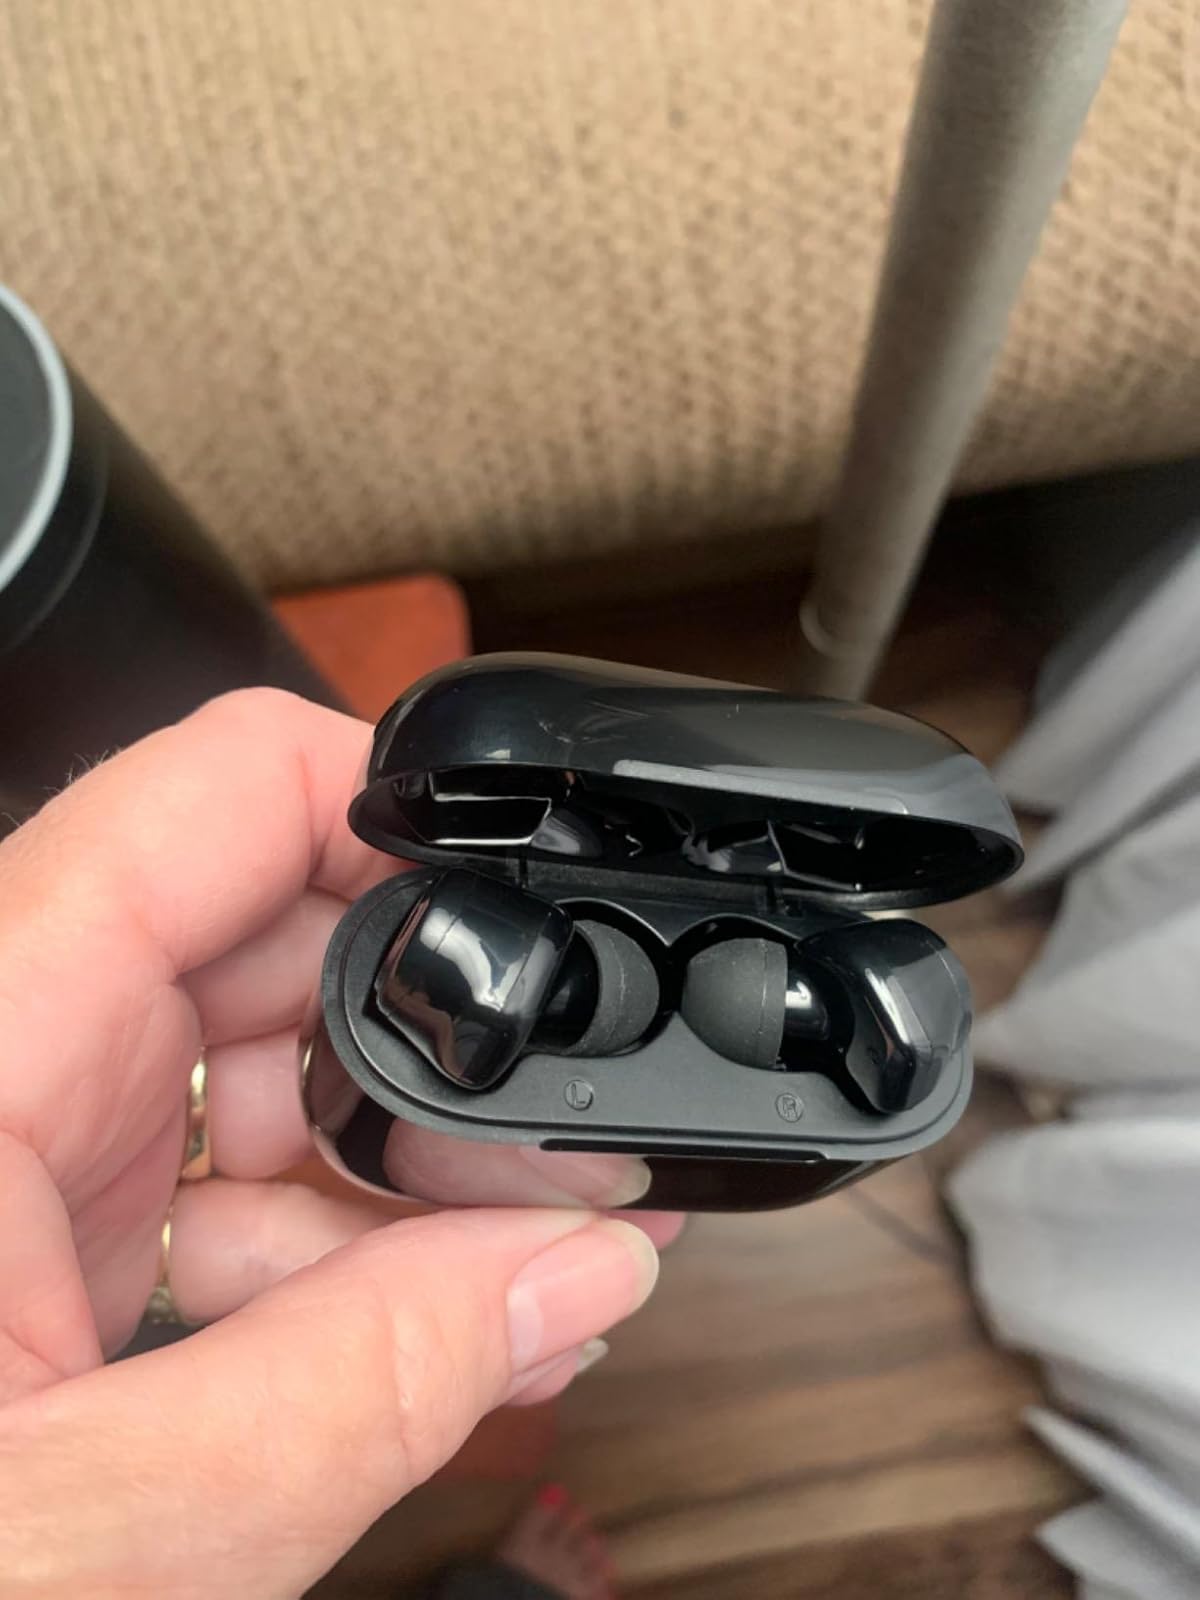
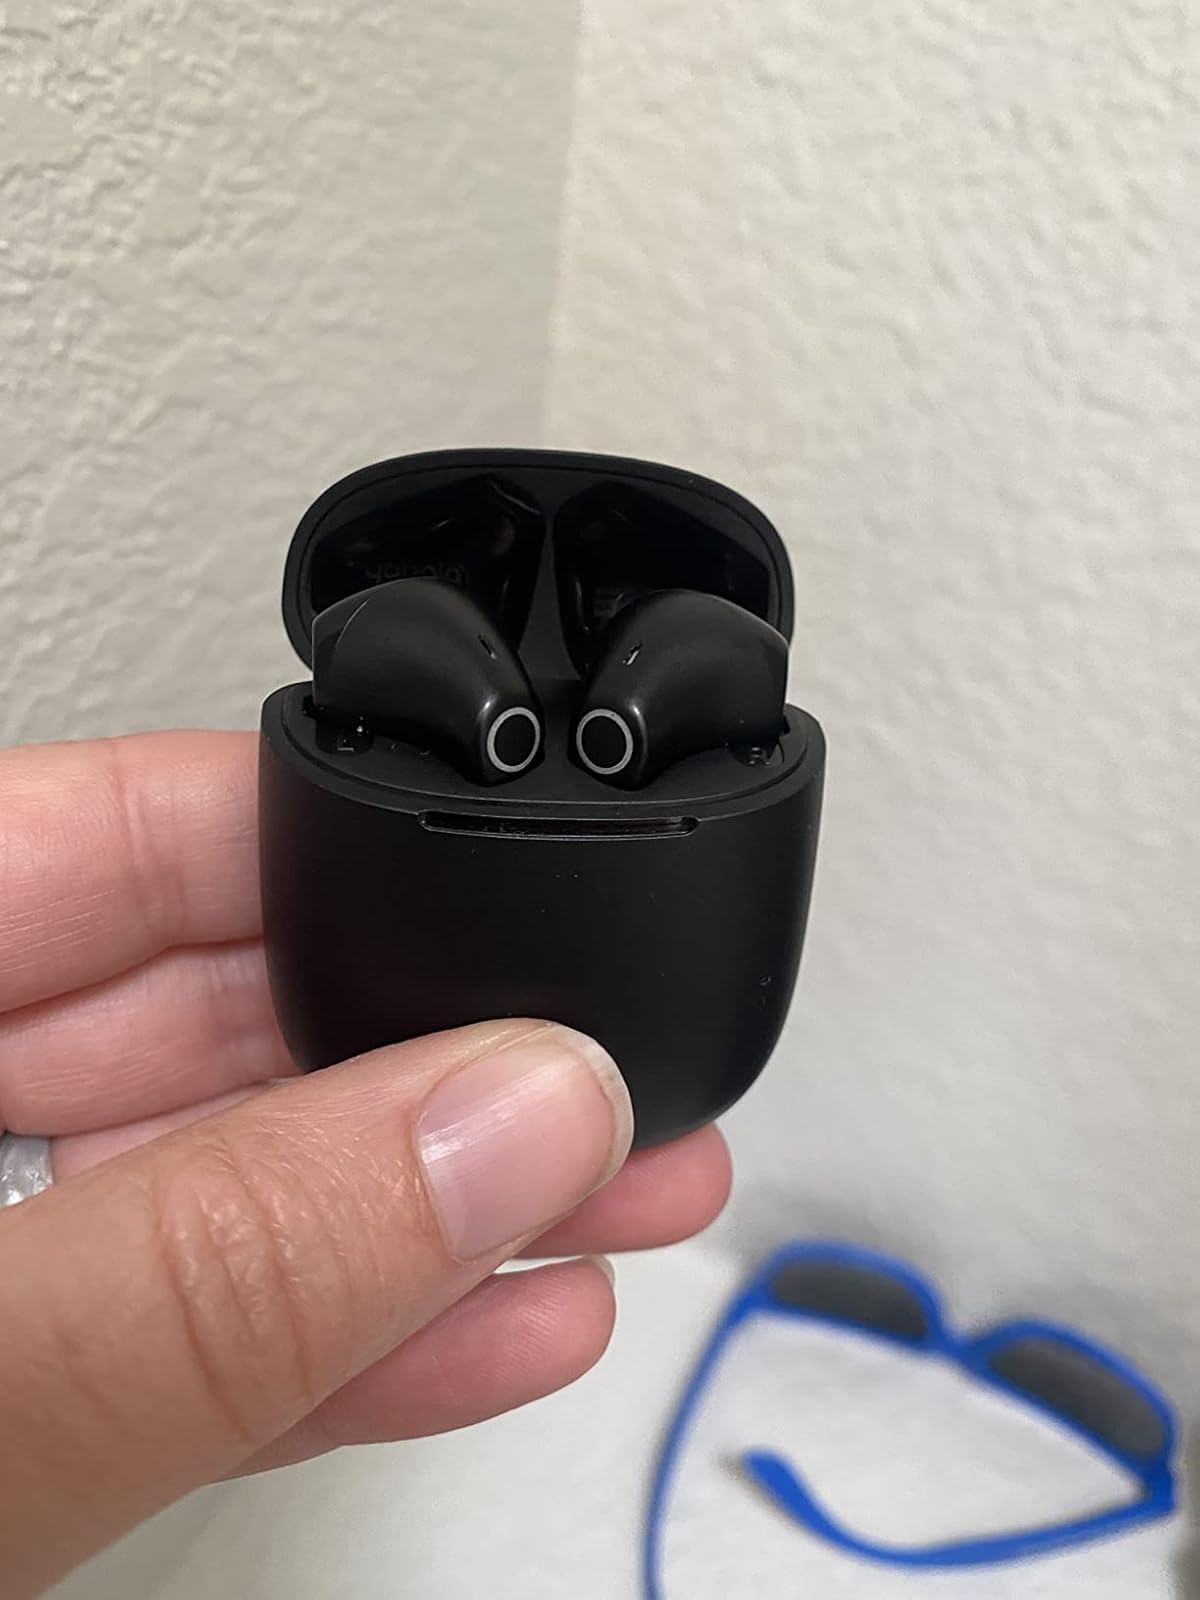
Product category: earbuds
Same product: no